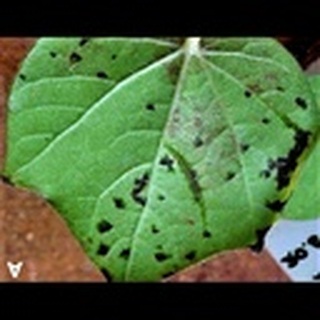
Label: cotton_bacterial_blight